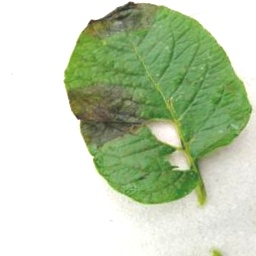
Etiqueta: Late Blight